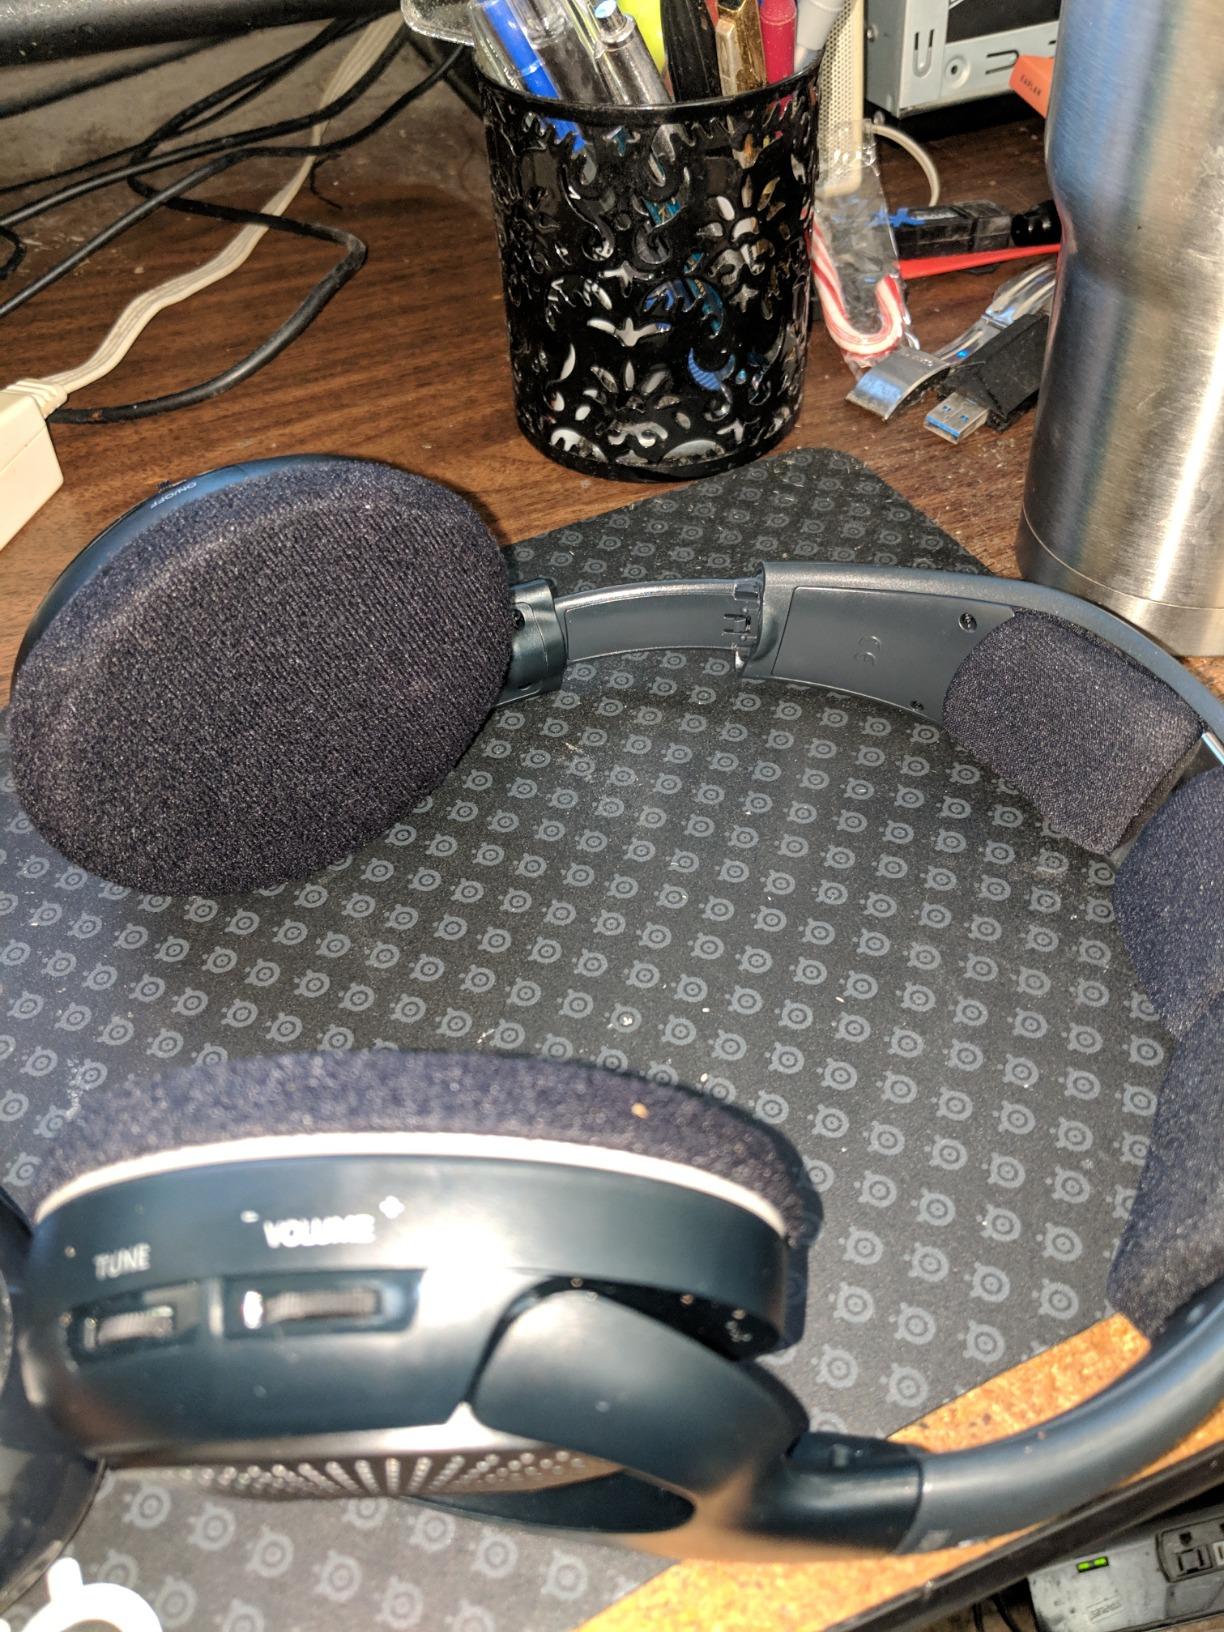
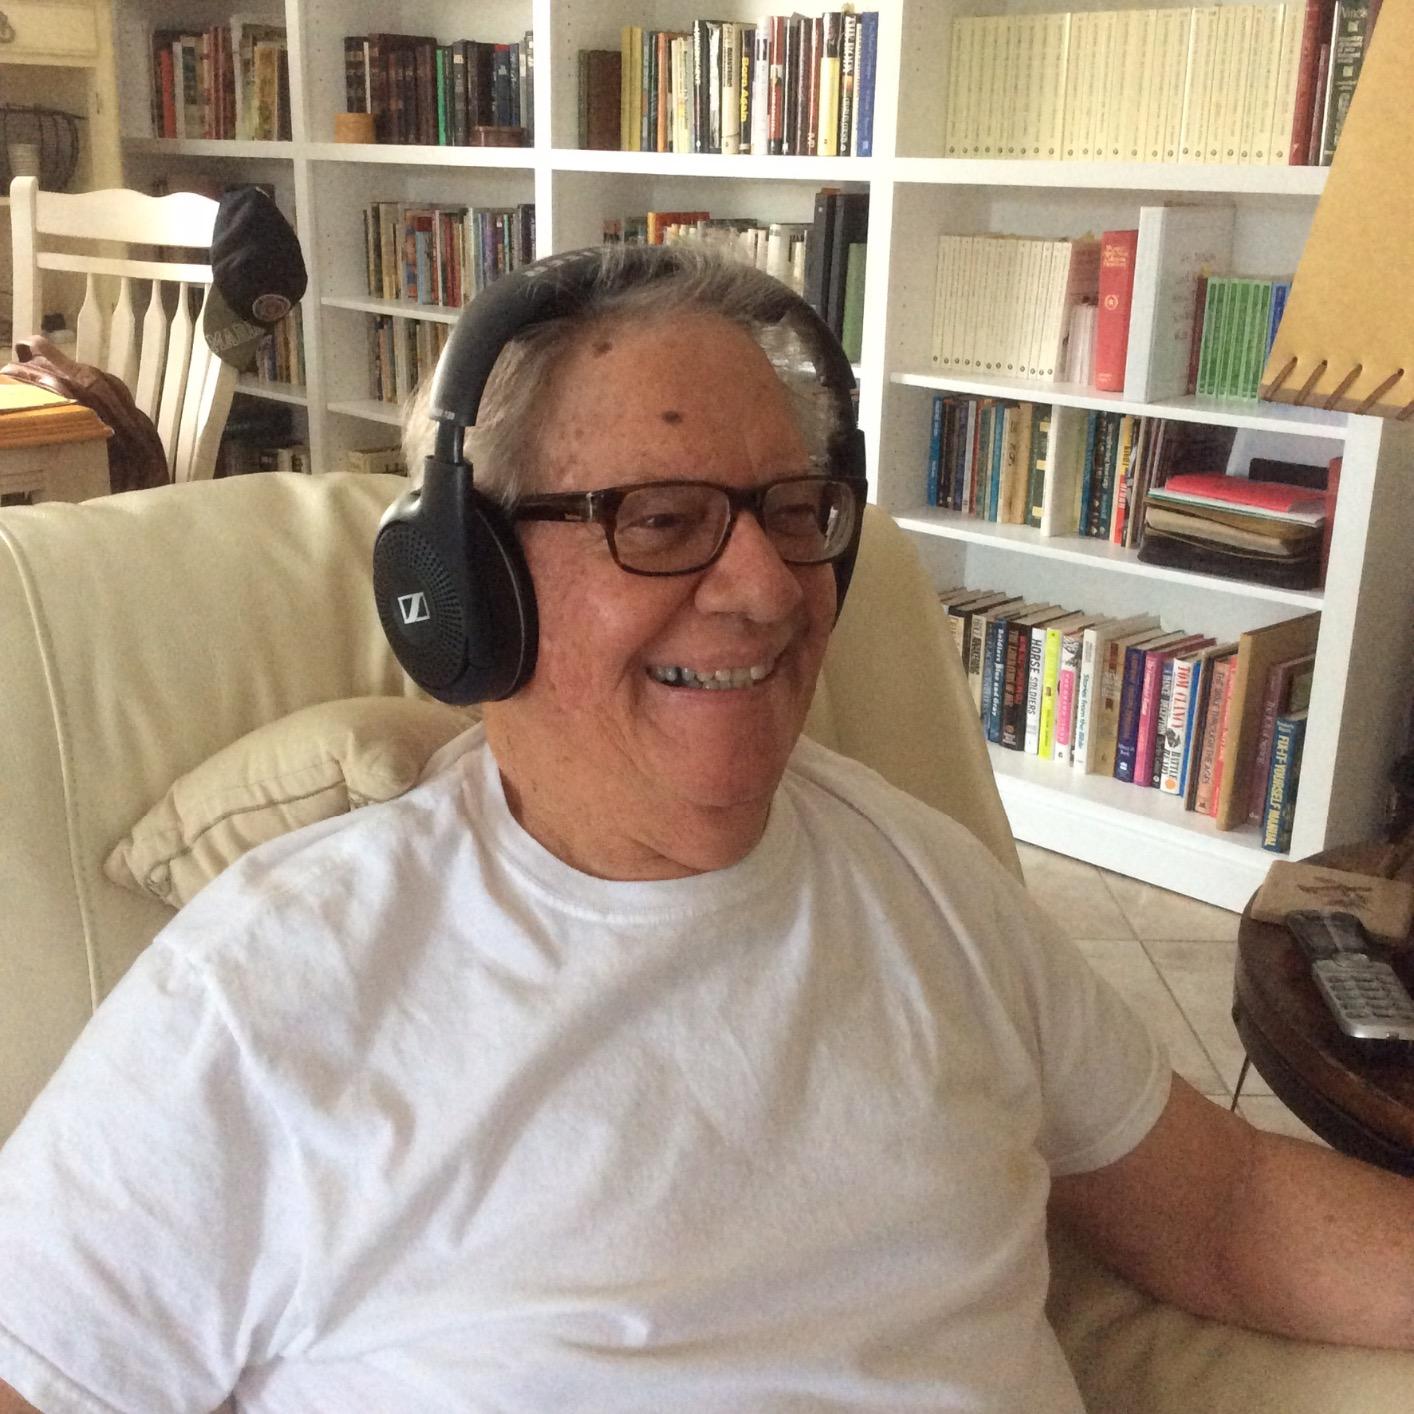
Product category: headphones
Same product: yes